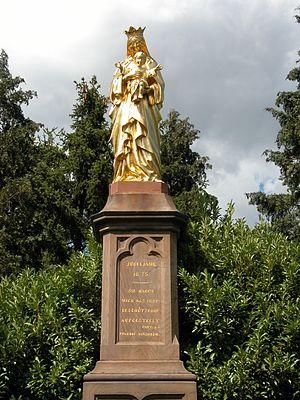
Notre-Dame du Schiebenberg
Dinsheim-sur-Bruche est une commune française située dans le département du Bas-Rhin, en région Grand Est.